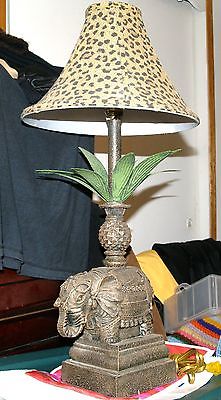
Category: lamp